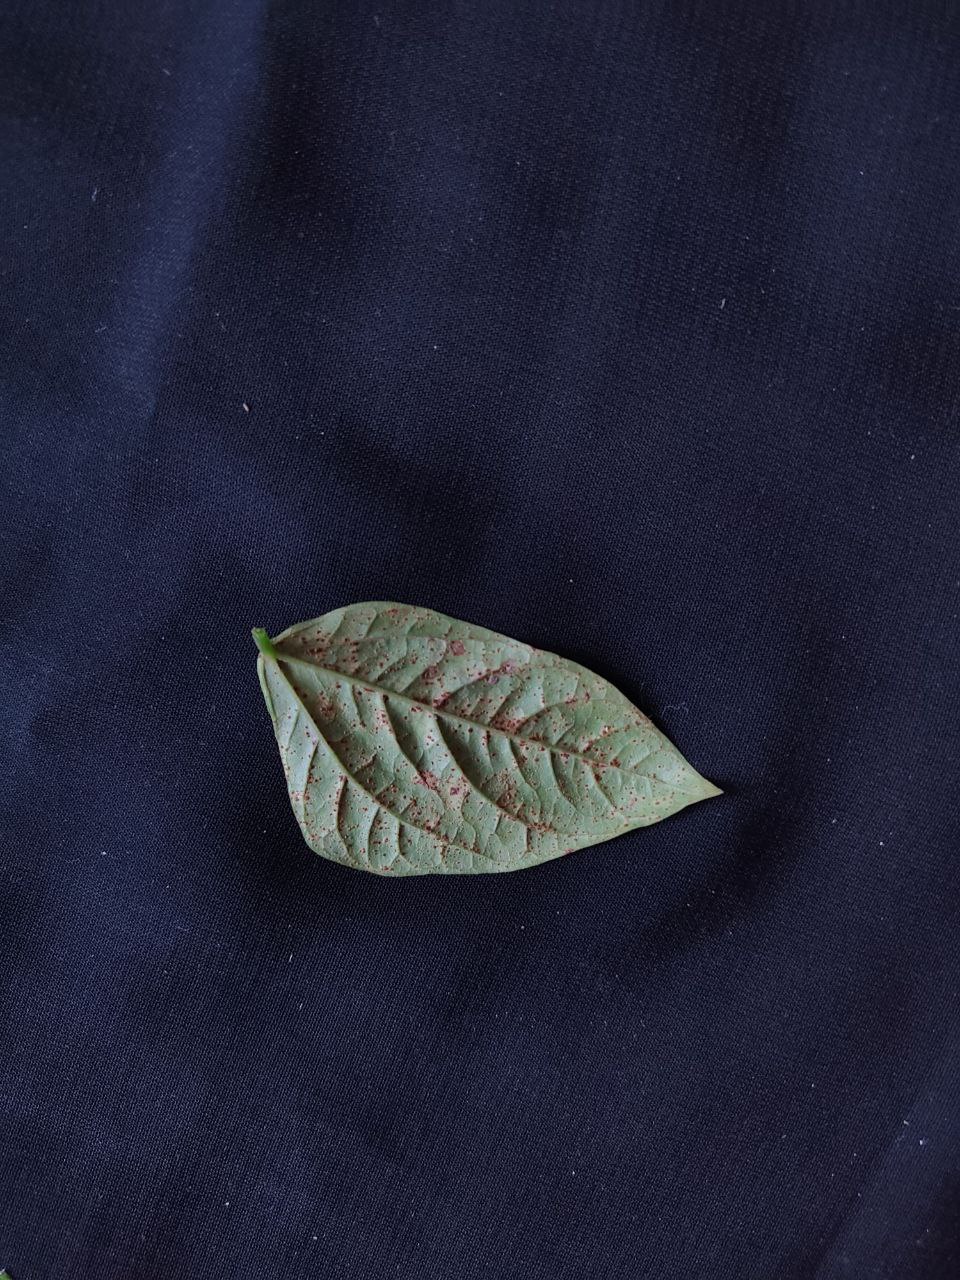
Crop: cowpea
Leaf condition: Septoria leaf spot